Cruise-missile submarine

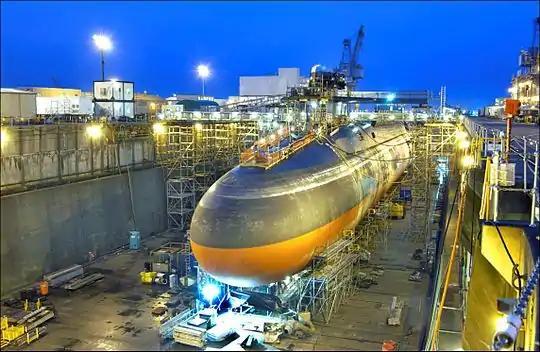
undergoing conversion to a cruise missile submarine

The U.S. Navy's first cruise missile submarines were developed in the early 1950s to carry the SSM-N-8 Regulus missile. The first of these was a converted World War II era , , which was fitted with a hangar capable of carrying a pair of Regulus missiles. "Tunny" was used as a test-bed for developing techniques of use for the missile system, before a second boat, was subsequently converted. Starting in 1957, these two boats undertook the first nuclear deterrent patrols.